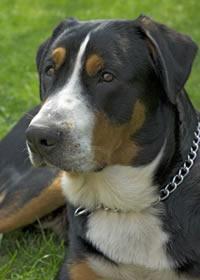
Greater_Swiss_Mountain_dog